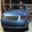
Label: automobile